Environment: lab
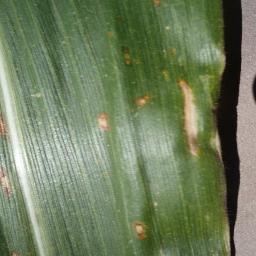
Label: gray_leaf_spot